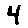
Label: 4